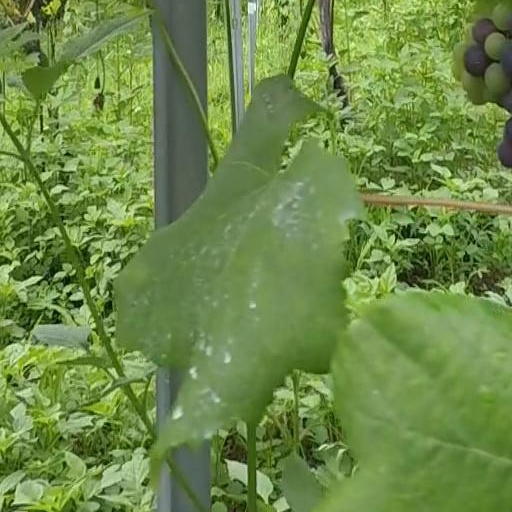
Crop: grape